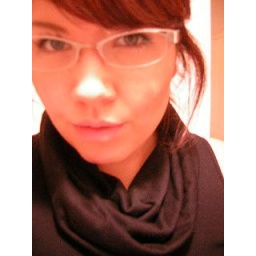
dress by american apparel. glasses by modo. hair by hip uptown stylist. sexxx appeal by me.